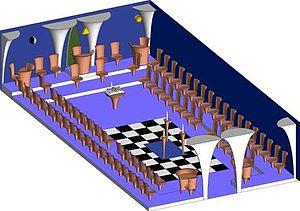
Représentation virtuelle d'un temple maçonnique au rite égyptien